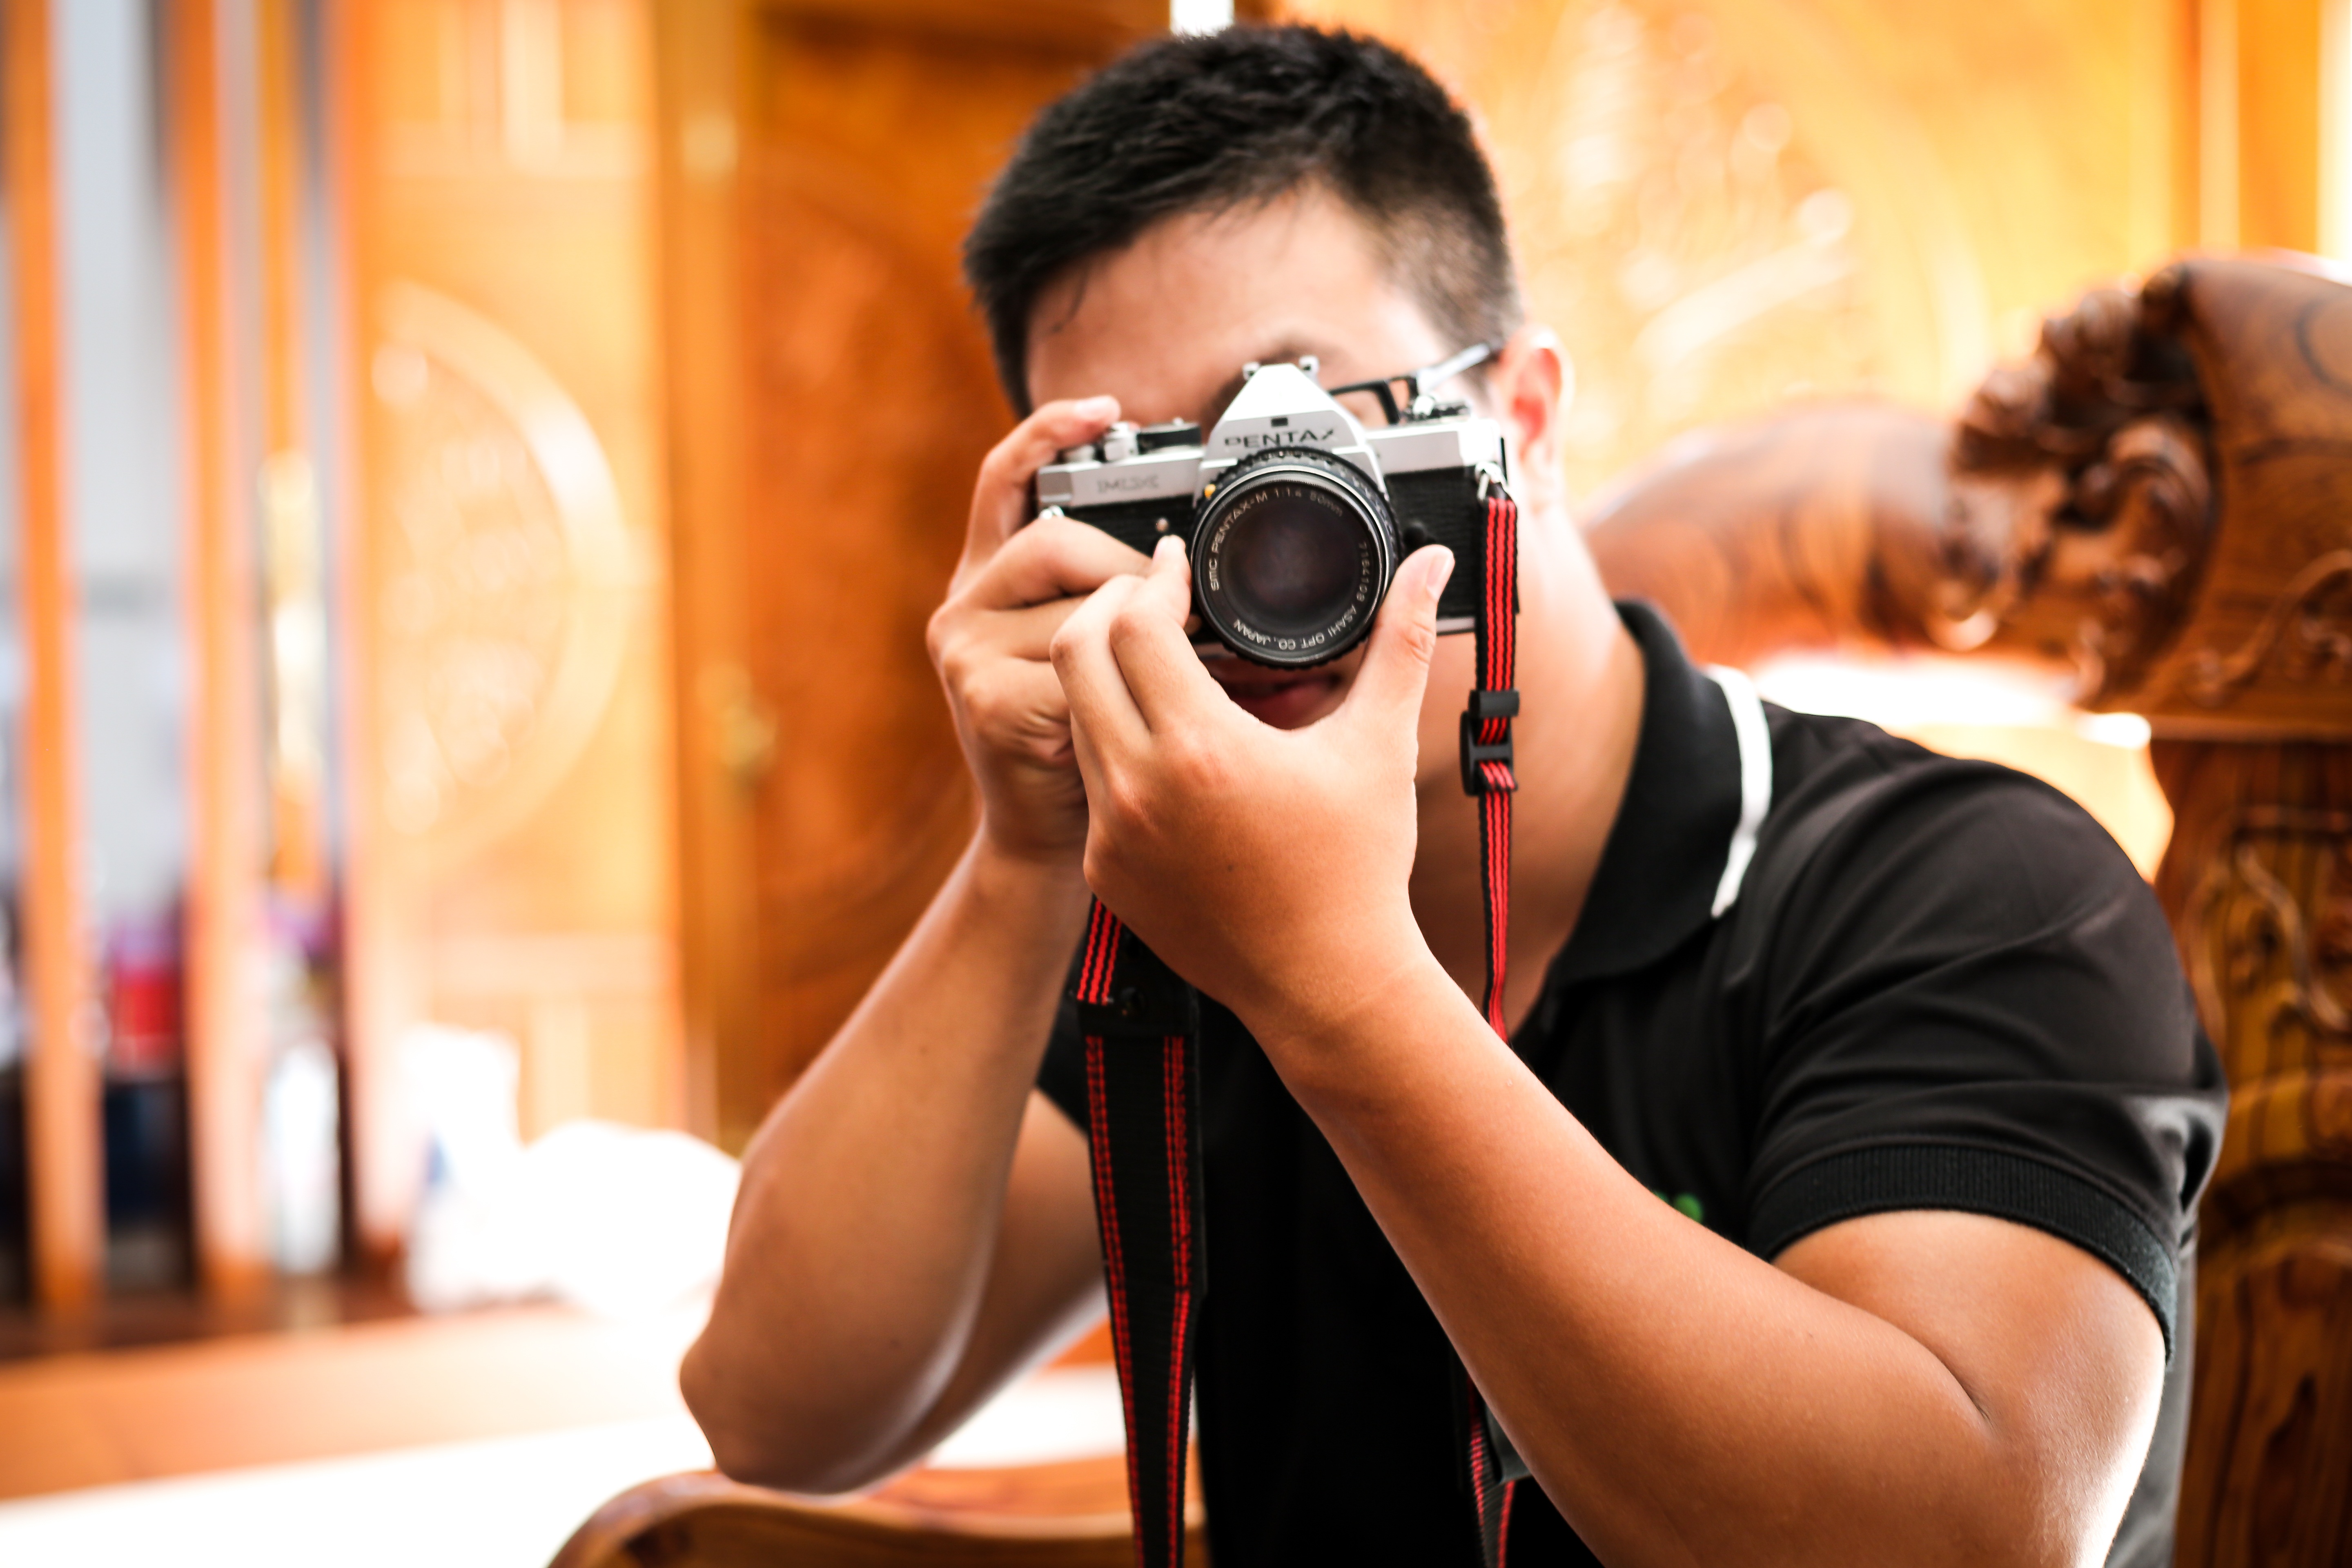
man, person, camera, photography, photographer, photo, young, lens, holding, focus, singing, photograph, photographing, journalist, take, taking, sense